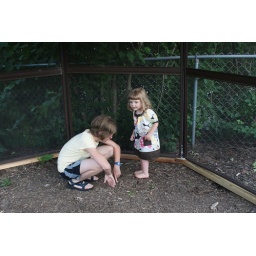
in the screen house